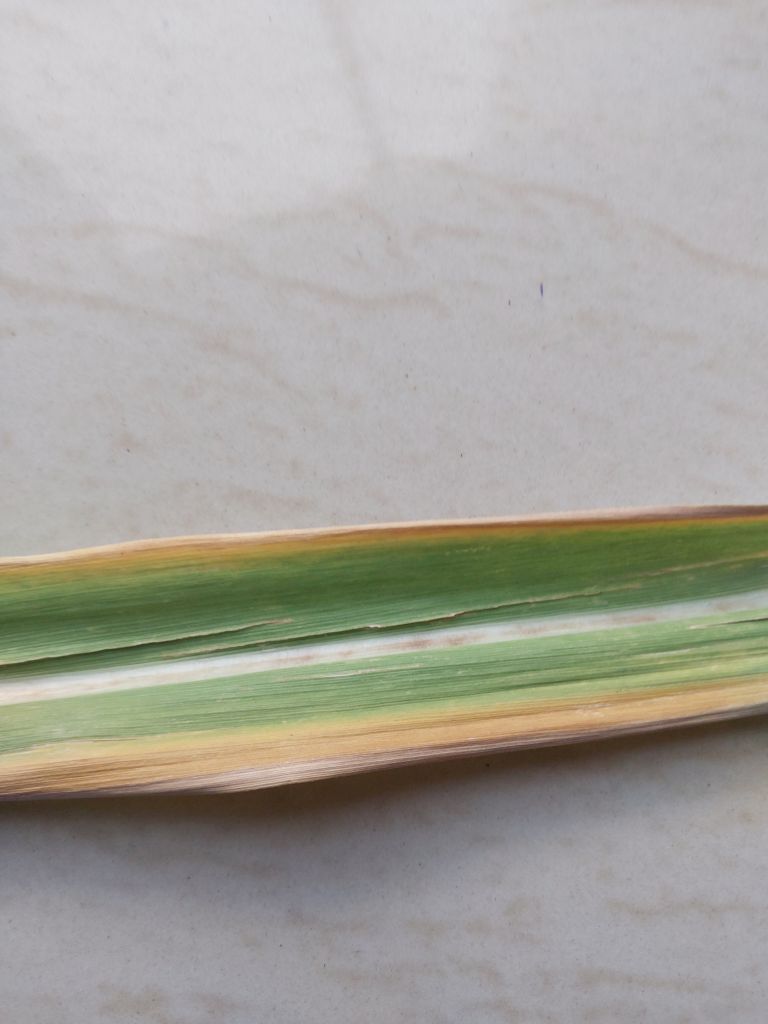
Label: Brown Spot